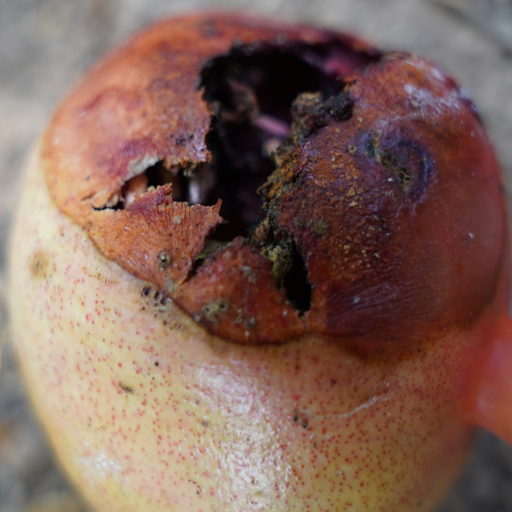
Label: Ectomyelois ceratoniae